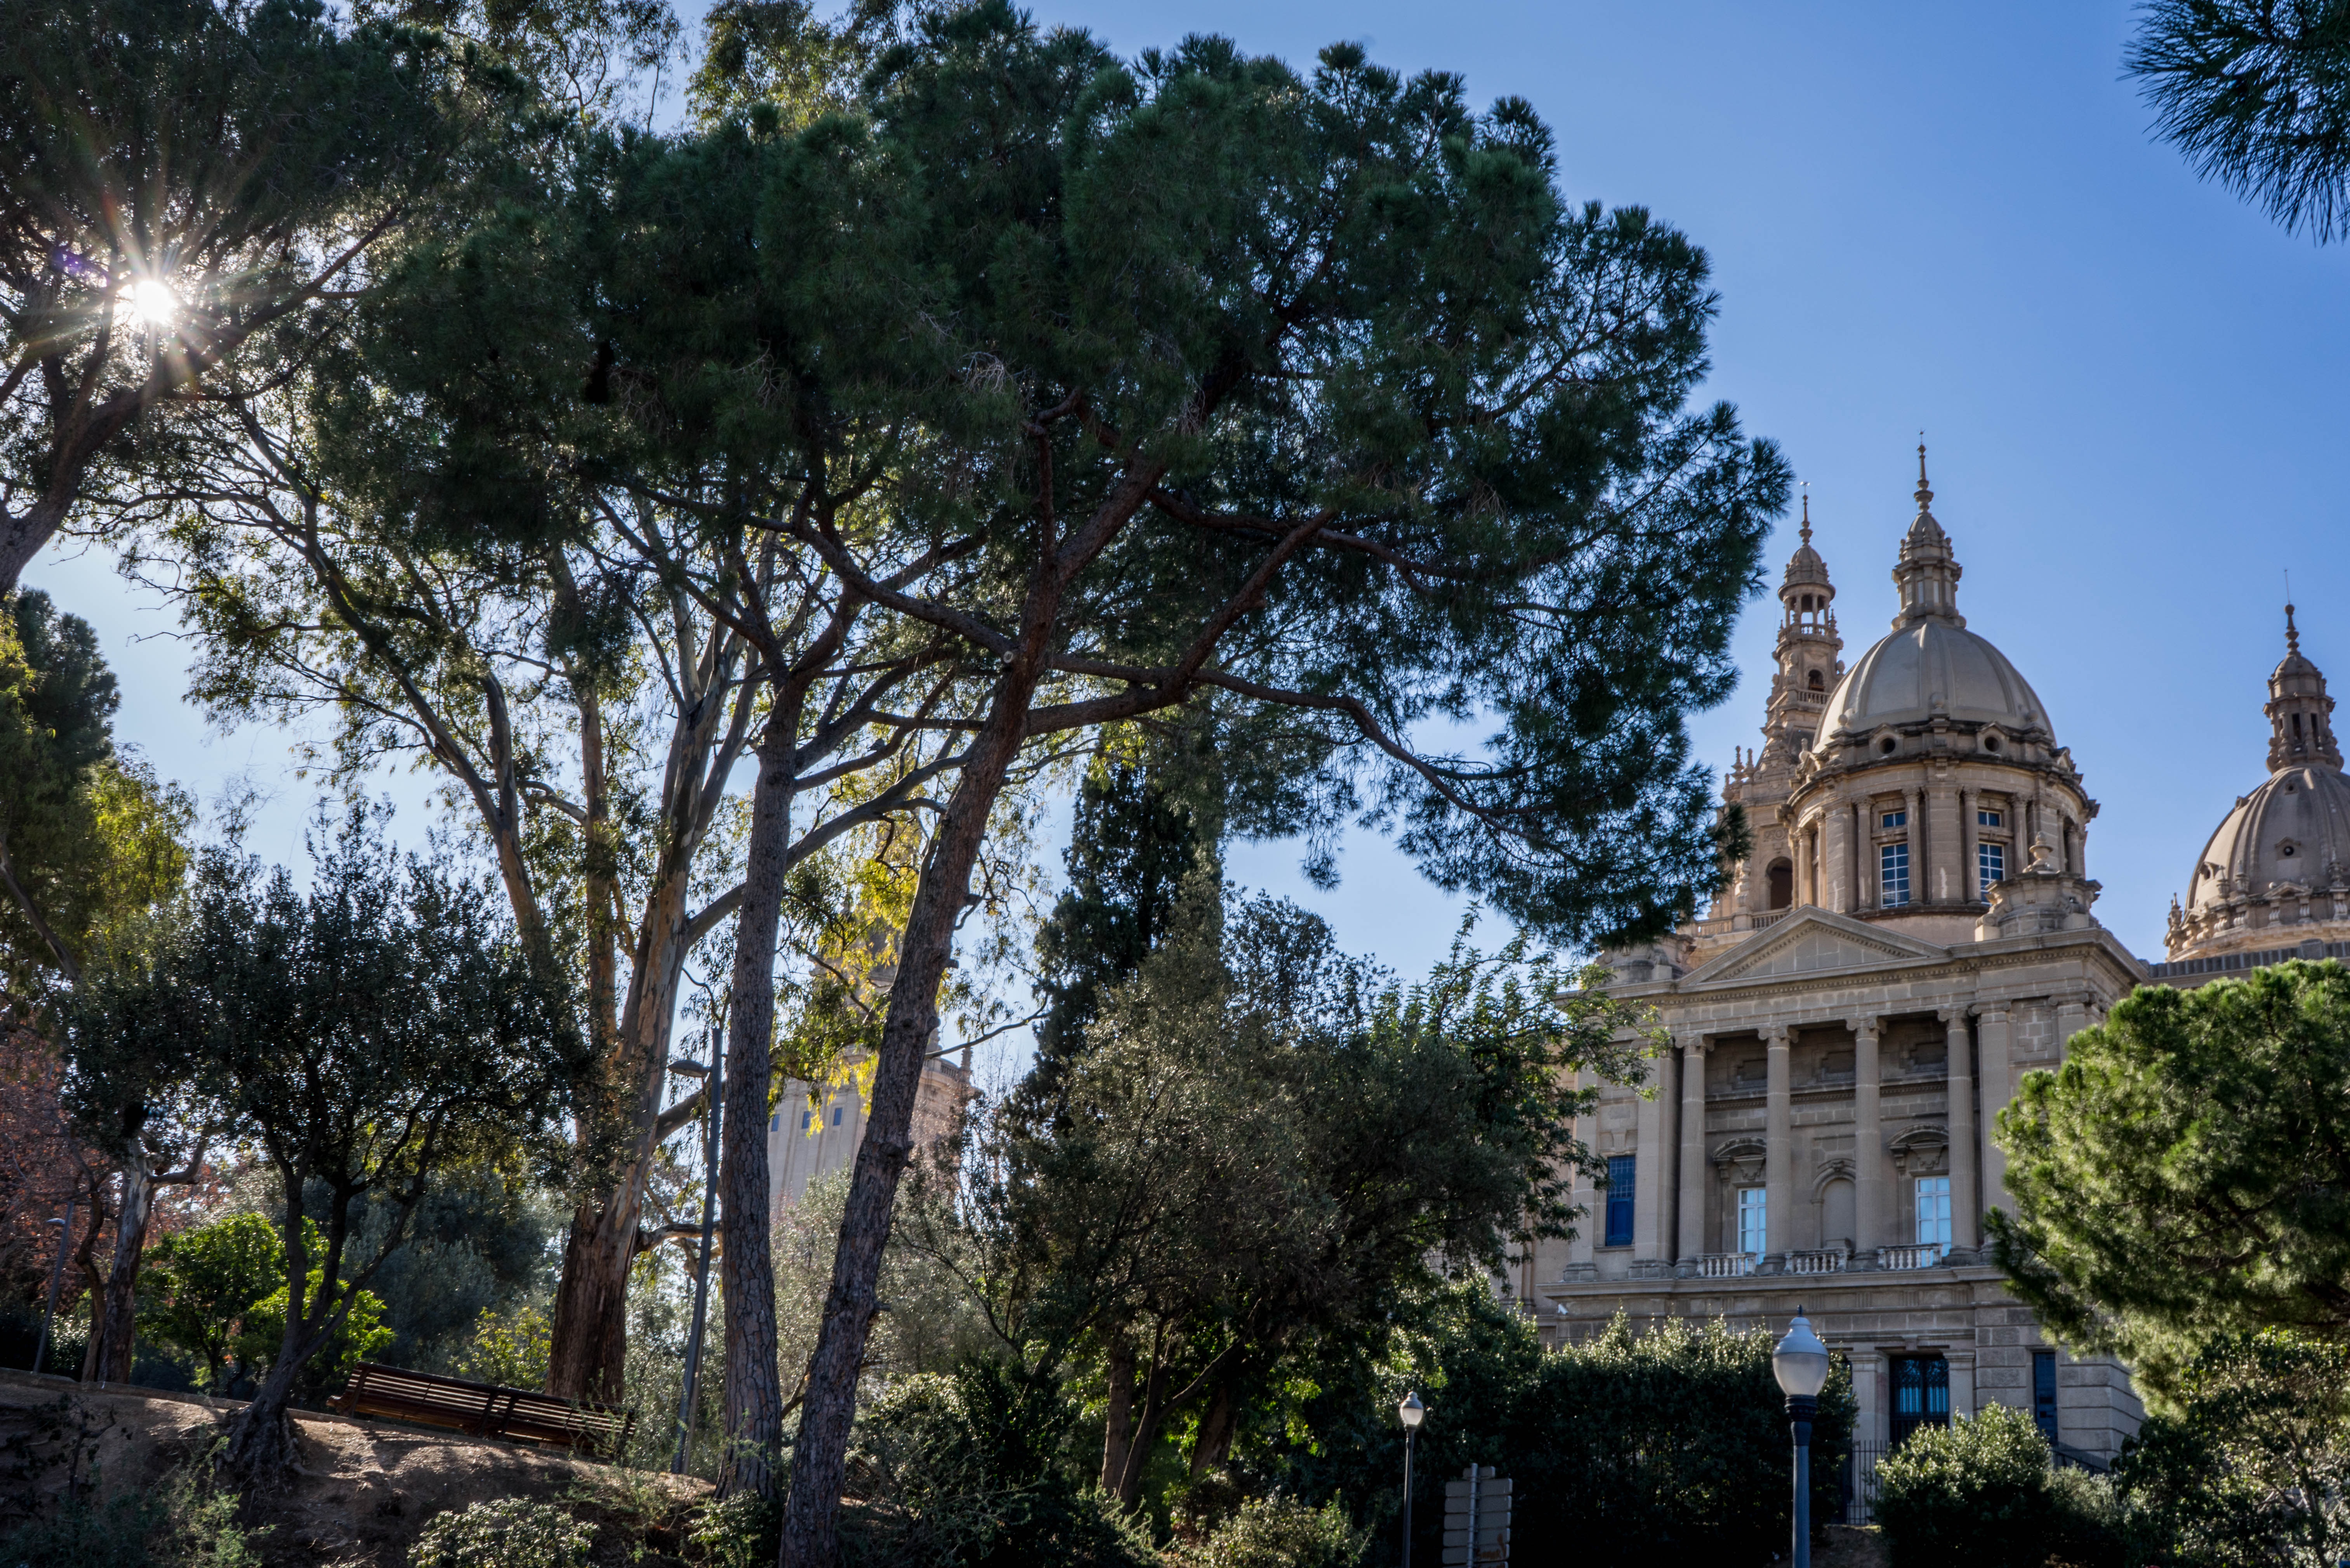
tree, outdoor, architecture, mansion, house, building, chateau, urban, travel, europe, landmark, garden, tourism, barcelona, place of worship, spain, catalonia, estate, woody plant